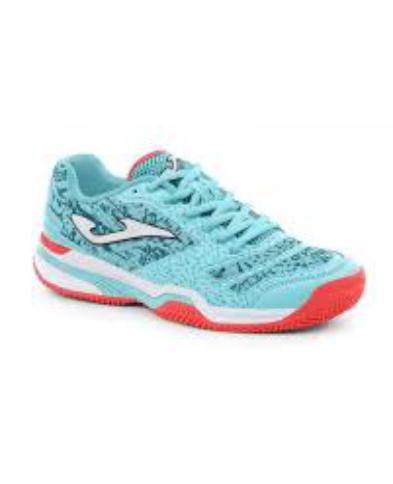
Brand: Joma-1
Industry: Clothes